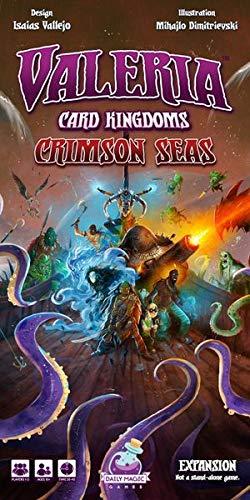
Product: Daily Magic Games Valeria Card Kingdoms Crimson Seas
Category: Toys & Games | Games & Accessories | Card Games
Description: Play with these card sets or mix and match cards with the Valeria: card Kingdoms base game or any of the previous vck expansions.
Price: $35.00
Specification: ProductDimensions:5x1.5x10inches|ItemWeight:1.38pounds|ShippingWeight:1.38pounds(Viewshippingratesandpolicies)|ASIN:B07ZK5YTRK|Itemmodelnumber:VCK030DMG|Manufacturerrecommendedage:10yearsandup